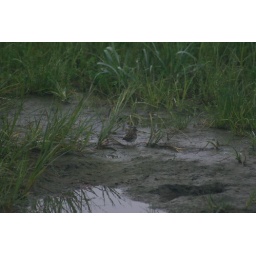
Lots and lots of these tiny birds were flying all around these wetlands.